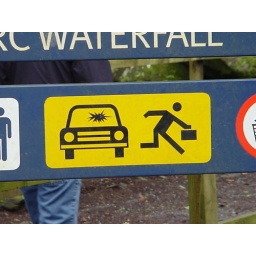
honest yet troubling sign in the car park